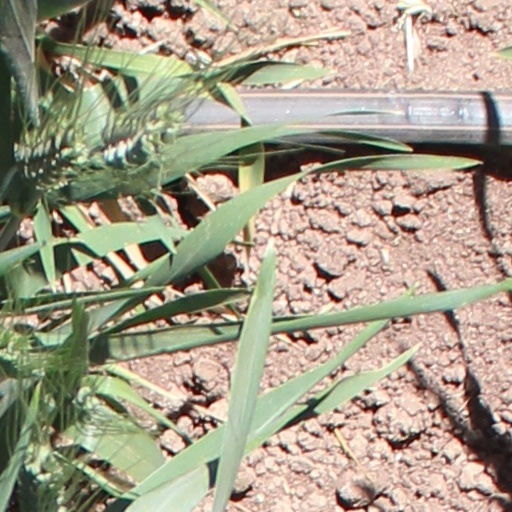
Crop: wheat